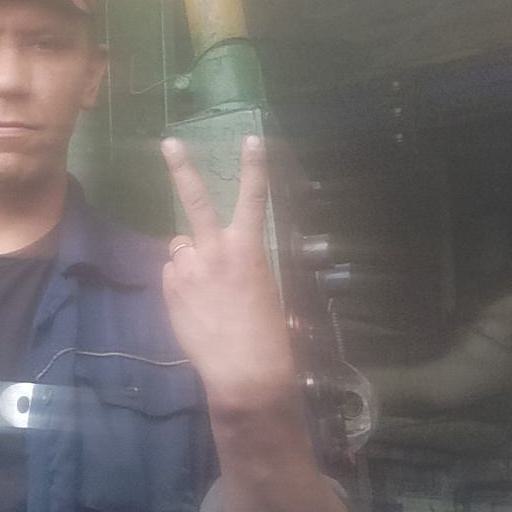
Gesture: peace_inverted